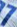
Number: 7